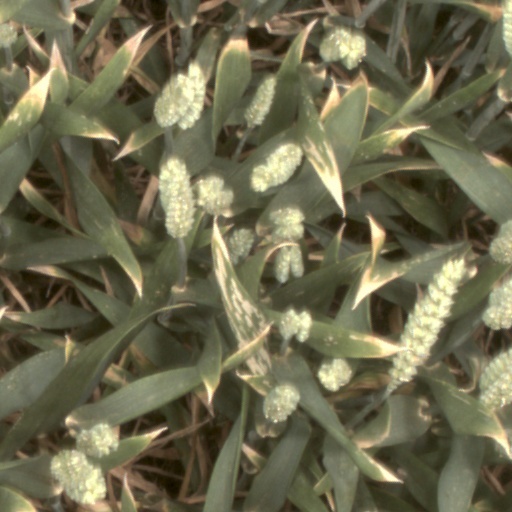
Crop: wheat